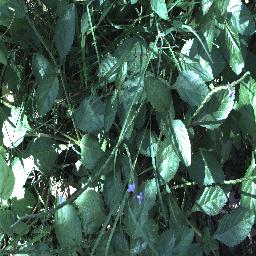
Label: snake_weed